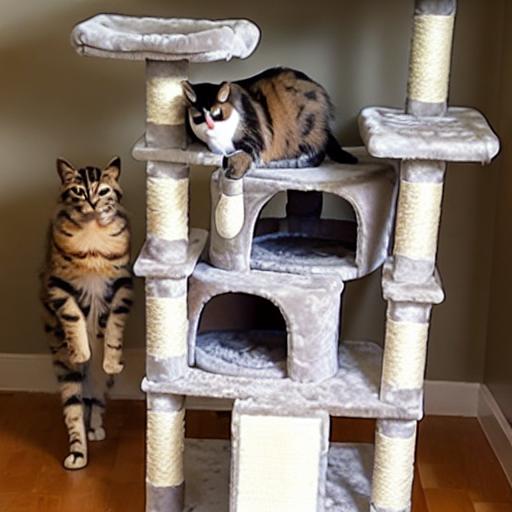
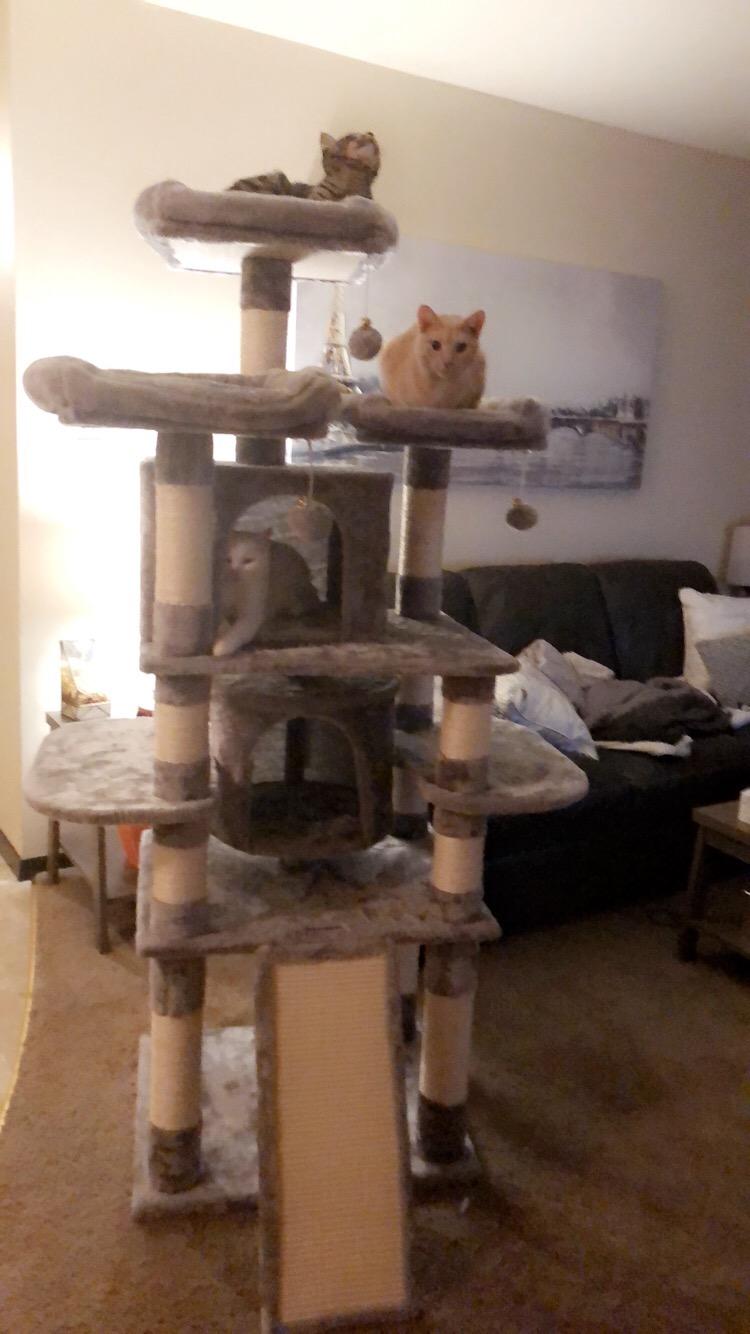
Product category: items_cat tree
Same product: no